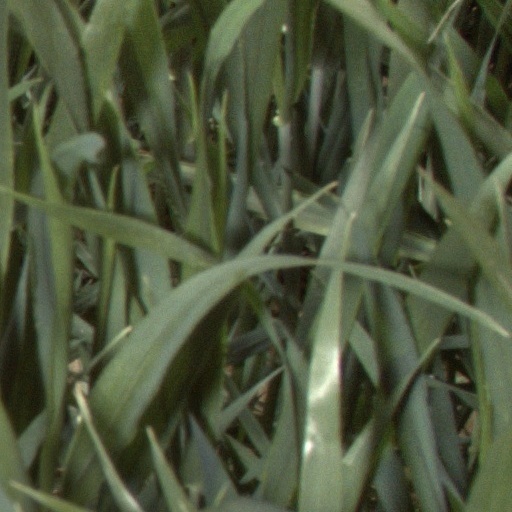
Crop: wheat